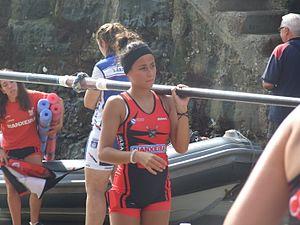
Le Club d'Aviron Cabo de Cruz est un club d'aviron de la commune coruñés de Boiro.